Cassette single

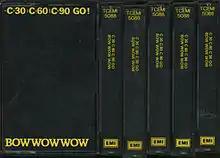
The first ever cassette single to be released, "C·30 C·60 C·90 Go" from Bow Wow Wow.

The debut single "C·30 C·60 C·90 Go" from Bow Wow Wow (catalogue number TCEMI 5088) was the first cassette single released worldwide, issued by EMI in the United Kingdom in 1980. In the United States of America, the first cassette single was released by A&M and I.R.S. Records in 1982 with the Go-Go's "Vacation", which contained two songs available on both sides of the tape.